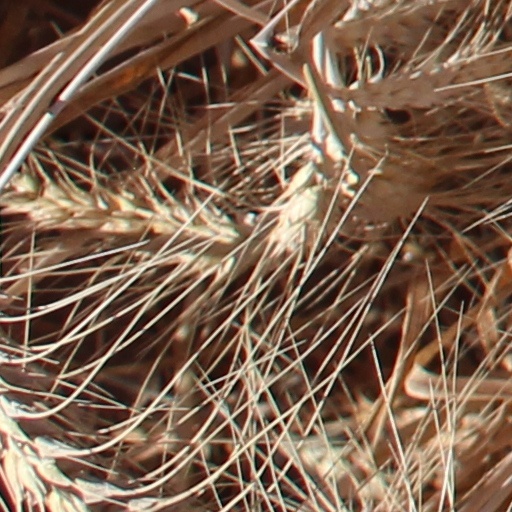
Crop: wheat